English society

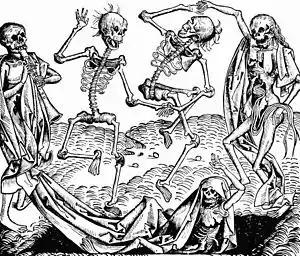
The Black Death re-shaped society; the "dance of death" was a favourite visual image; no one knew who would die and who would live.

After many years of growth and gradual change, there was one seismic event which changed British society dramatically. The Black Death in the middle of the 14th century almost halved the population. Whole villages were wiped out by the plague, but rather than destroying society it managed to reinvigorate it. Before the plague there was a large, probably excessive, workforce with not enough productive work available. Overpopulation meant that before the Black Death too many people were competing for scarce resources. Afterwards, the drop in population meant that labourers were in short supply and were paid better. Peasants who had once been confined to a landowner's estate now had an incentive to travel to areas without workers. This social mobility was combined with the fact that peasants could charge much more for their services, and this began a switch from indentured labourer to wage earner, which signalled the decline of the feudal system.